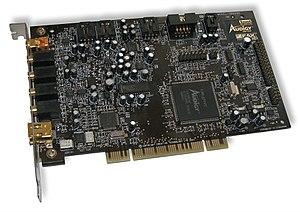
Carte-son Creative Technology Sound Blaster Audigy Player - Modèle SB0090